Combat engineer

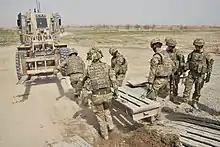
Royal Engineers preparing site for a bridge in Afghanistan

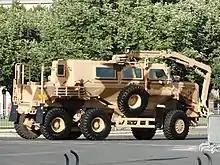
Buffalo MRAP (Mine Resistant Ambush Protected Vehicle), a common vehicle used to uncover improvised explosive devices (IEDs) by combat engineer units

A combat engineer (also called pioneer or sapper) is a type of soldier who performs military engineering tasks in support of land forces combat operations. Combat engineers perform a variety of military engineering, tunnel and mine warfare tasks, as well as construction and demolition duties in and out of combat zones.